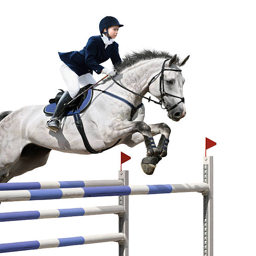
jockey on a horse jumping in an obstacle course